Mission: Chapter 1

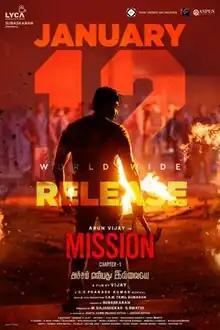
Theatrical release poster

Mission: Chapter 1 (also marketed as Mission: Chapter 1 – Achcham Enbadhu Illaiye) is a 2024 Indian Tamil-language action thriller film directed by A. L. Vijay, written by A. Mahadev and produced by Lyca Productions, Shri Shirdi Sai Movies, New March Fast Pictures and Aspen Film Productions (P) Ltd. The film stars Arun Vijay, Amy Jackson and Nimisha Sajayan alongside Abi Hassan, Bharat Bopana and Iyal in the supporting roles. This marks Jackson's comeback Tamil film after a five-year hiatus.